Malaspina Expedition

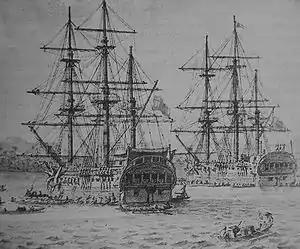
The corvettes "Atrevida" and "Descubierta".

From September 1786 to May 1788 Malaspina made a commercial circumnavigation of the world on behalf of the Royal Company of the Philippines. During this voyage he was in command of the frigate "Astrea". His route went via the Cape of Good Hope and, returning, Cape Horn. "Astrea" called at Concepción, Chile, in February 1787, whose military governor, the Irish-born Ambrose O'Higgins, had recommended six months before that Spain organize an expedition to the Pacific similar to those led by Lapérouse and Cook. O'Higgins had made this recommendation following the visit of the Lapérouse expedition to Concepcion in March 1786, and presumably discussed it with Malaspina while the "Astrea" was at Concepcion. Following the "Astrea's" return to Spain, Malaspina produced, in partnership with José de Bustamante, a proposal for an expedition along the lines set out in O'Higgins' memorandum. A short time later, on 14 October 1788, Malaspina was informed of the government's acceptance of his plan. José de Espinoza y Tello, one of the officers of the Malaspina expedition, subsequently confirmed the importance of the information sent by O'Higgins in stimulating the Government to initiate an extensive program of exploration in the Pacific. The prompt acceptance of Malaspina's proposal was also stimulated by news from Saint Petersburg of preparations for a Russian expedition (the Mulovsky expedition) to the North Pacific under the command of Grigori I. Mulovsky that had as one of its objectives the claiming of territory on the north west coast of North America around Nootka Sound that was also claimed at the time by Spain.